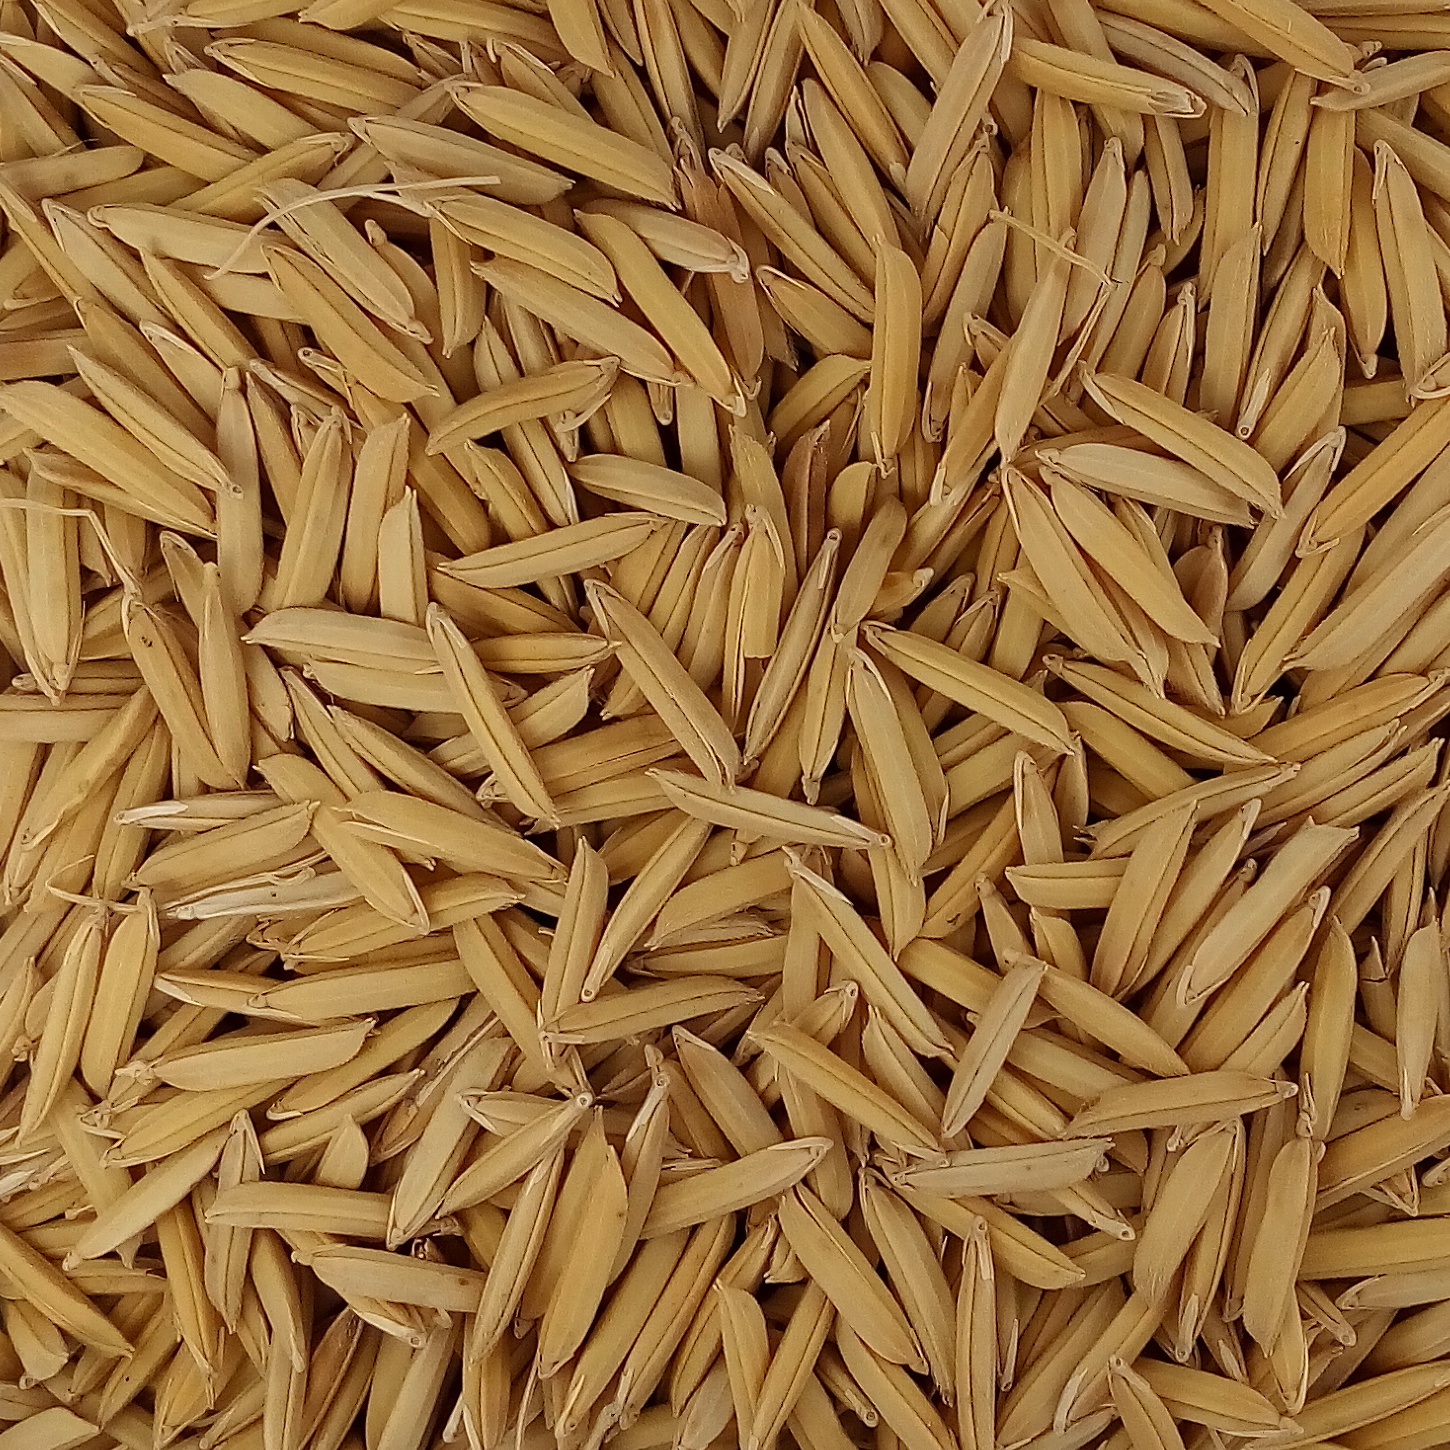
Rice seed variety: 1509